Range Rover (P38A)

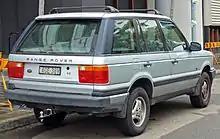
1998–1999 Land Rover Range Rover rear view

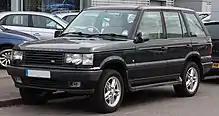
2000 Land Rover Range Rover Vogue

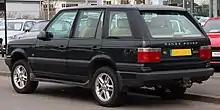
2000 Land Rover Range Rover Vogue rear

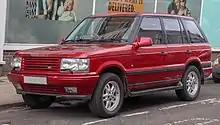
1998 Land Rover Range Rover Limited Edition Autobiography

In 1999, the Range Rover V8 received a new Bosch Motronic engine management system from the BMW 7 Series (E38). This replaced the Lucas "SAGEM" GEMS system. This engine is also known as the Bosch or Thor engine the later engine also featured revised engine mounts along with a structural alloy sump to stiffen the engine up to help improve refinement and prevent vibration ingress into the cabin. It can easily be identified by its intake manifold.